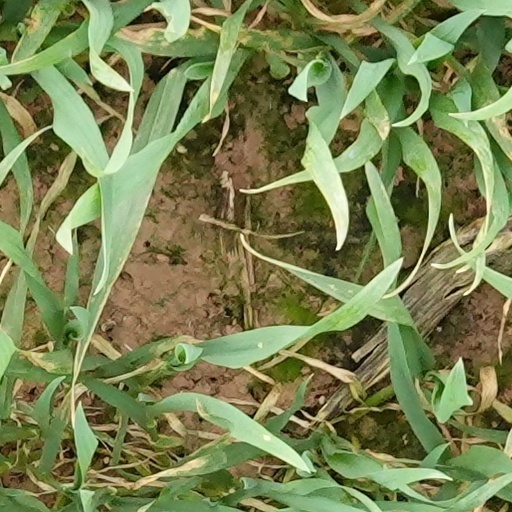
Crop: wheat